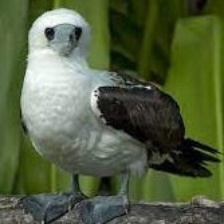
Species: ABBOTTS BOOBY
Scientific name: PAPASULA ABBOTTI